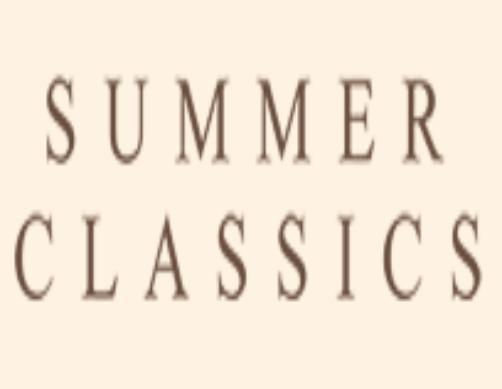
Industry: Necessities